Corythosaurus

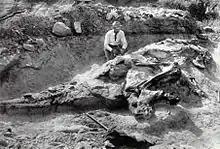
Excavation of the holotype specimen of "C. casuarius" by the Red Deer River

The type species, "Corythosaurus casuarius", was named by Barnum Brown in 1914, based on the first specimen collected by him in 1912. AMNH 5240 is thus the holotype. In 1916, the original author, Brown, published a more detailed description that was also based on AMNH 5338, which is therefore the plesiotype. "Corythosaurus" is among many lambeosaurines that possess crests and it was the crest that lends "Corythosaurus" its name. The generic name "Corythosaurus" is derived from the Greek κόρυθος,("korythos"), "Corinthian helmet", and means "helmeted lizard". The specific name, "casuarius", refers to the cassowary, a bird with a similar skull crest. The full binomial of "Corythosaurus casuarius" thus means "Cassowary-like reptile, with a Corinthian helmet crest".